Terešov

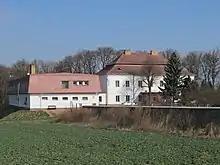
Terešov Castle

In 1723, Václav Diviš Miseroni of Lisson, the then owner of Terešov, had a small baroque castle built. It is a simple one-storey building with mansard roof. Today, it houses a detention institute for youth.